JT Group Limited

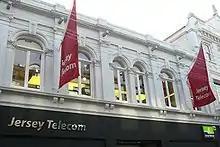
JT in Queen Street

JT Group has operated in the Bailiwick of Guernsey since 2002 through the subsidiary company "Wave Telecom Limited", a wholly owned subsidiary of the JT Group, which was later renamed JT with the rest of the company's properties.